Answer in natural language. Considering the relative positions, where is Pan with respect to brown colour  countertop lx? Choose between the following options: below or above
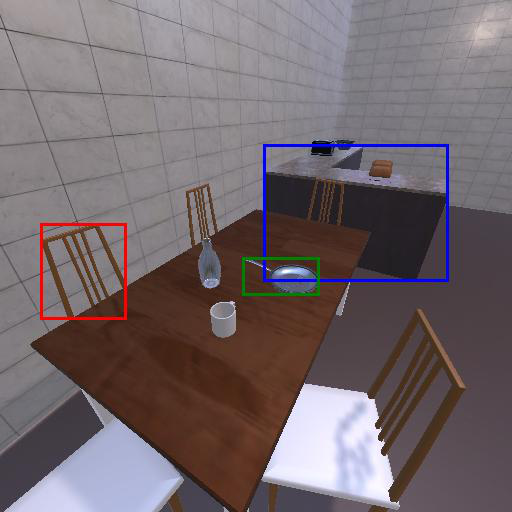
<answer>below</answer>